Nanogel

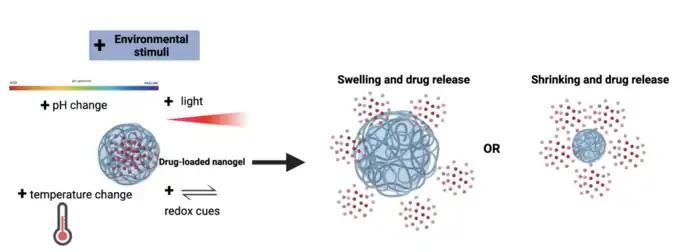
Stimuli-responsive nanogels with different examples of stimuli and two potential release mechanisms. Created with BioRender.

pH responsive nanogels are an attractive form of nanogel technology due to the different pH levels found within the body. Healthy tissues exhibit a pH of 7.4 whereas tumors can be as low as 6.5 and the stomach as low as 1.0. The protonation or deprotonation of certain functional groups can change the swelling rate and stability of a nanogel, thus resulting in the release of encapsulated cargo when exposed to different pH ranges. For example, anionic nanogels with carboxylic acid groups will collapse upon exposure to a pH that is smaller than the pKa of the nanogel polymer. Similarly, cationic nanogels with terminal amino groups will become protonated if the pH of the environment is less than the pKa of the hydrogel. In this case, the swelling rate of the nanogel will change and it will become more hydrophilic. Other groups have also previously cross-linked pH-responsive hydrazone linkages to polysaccharide-based nanogels that released a payload in an acidic environment.